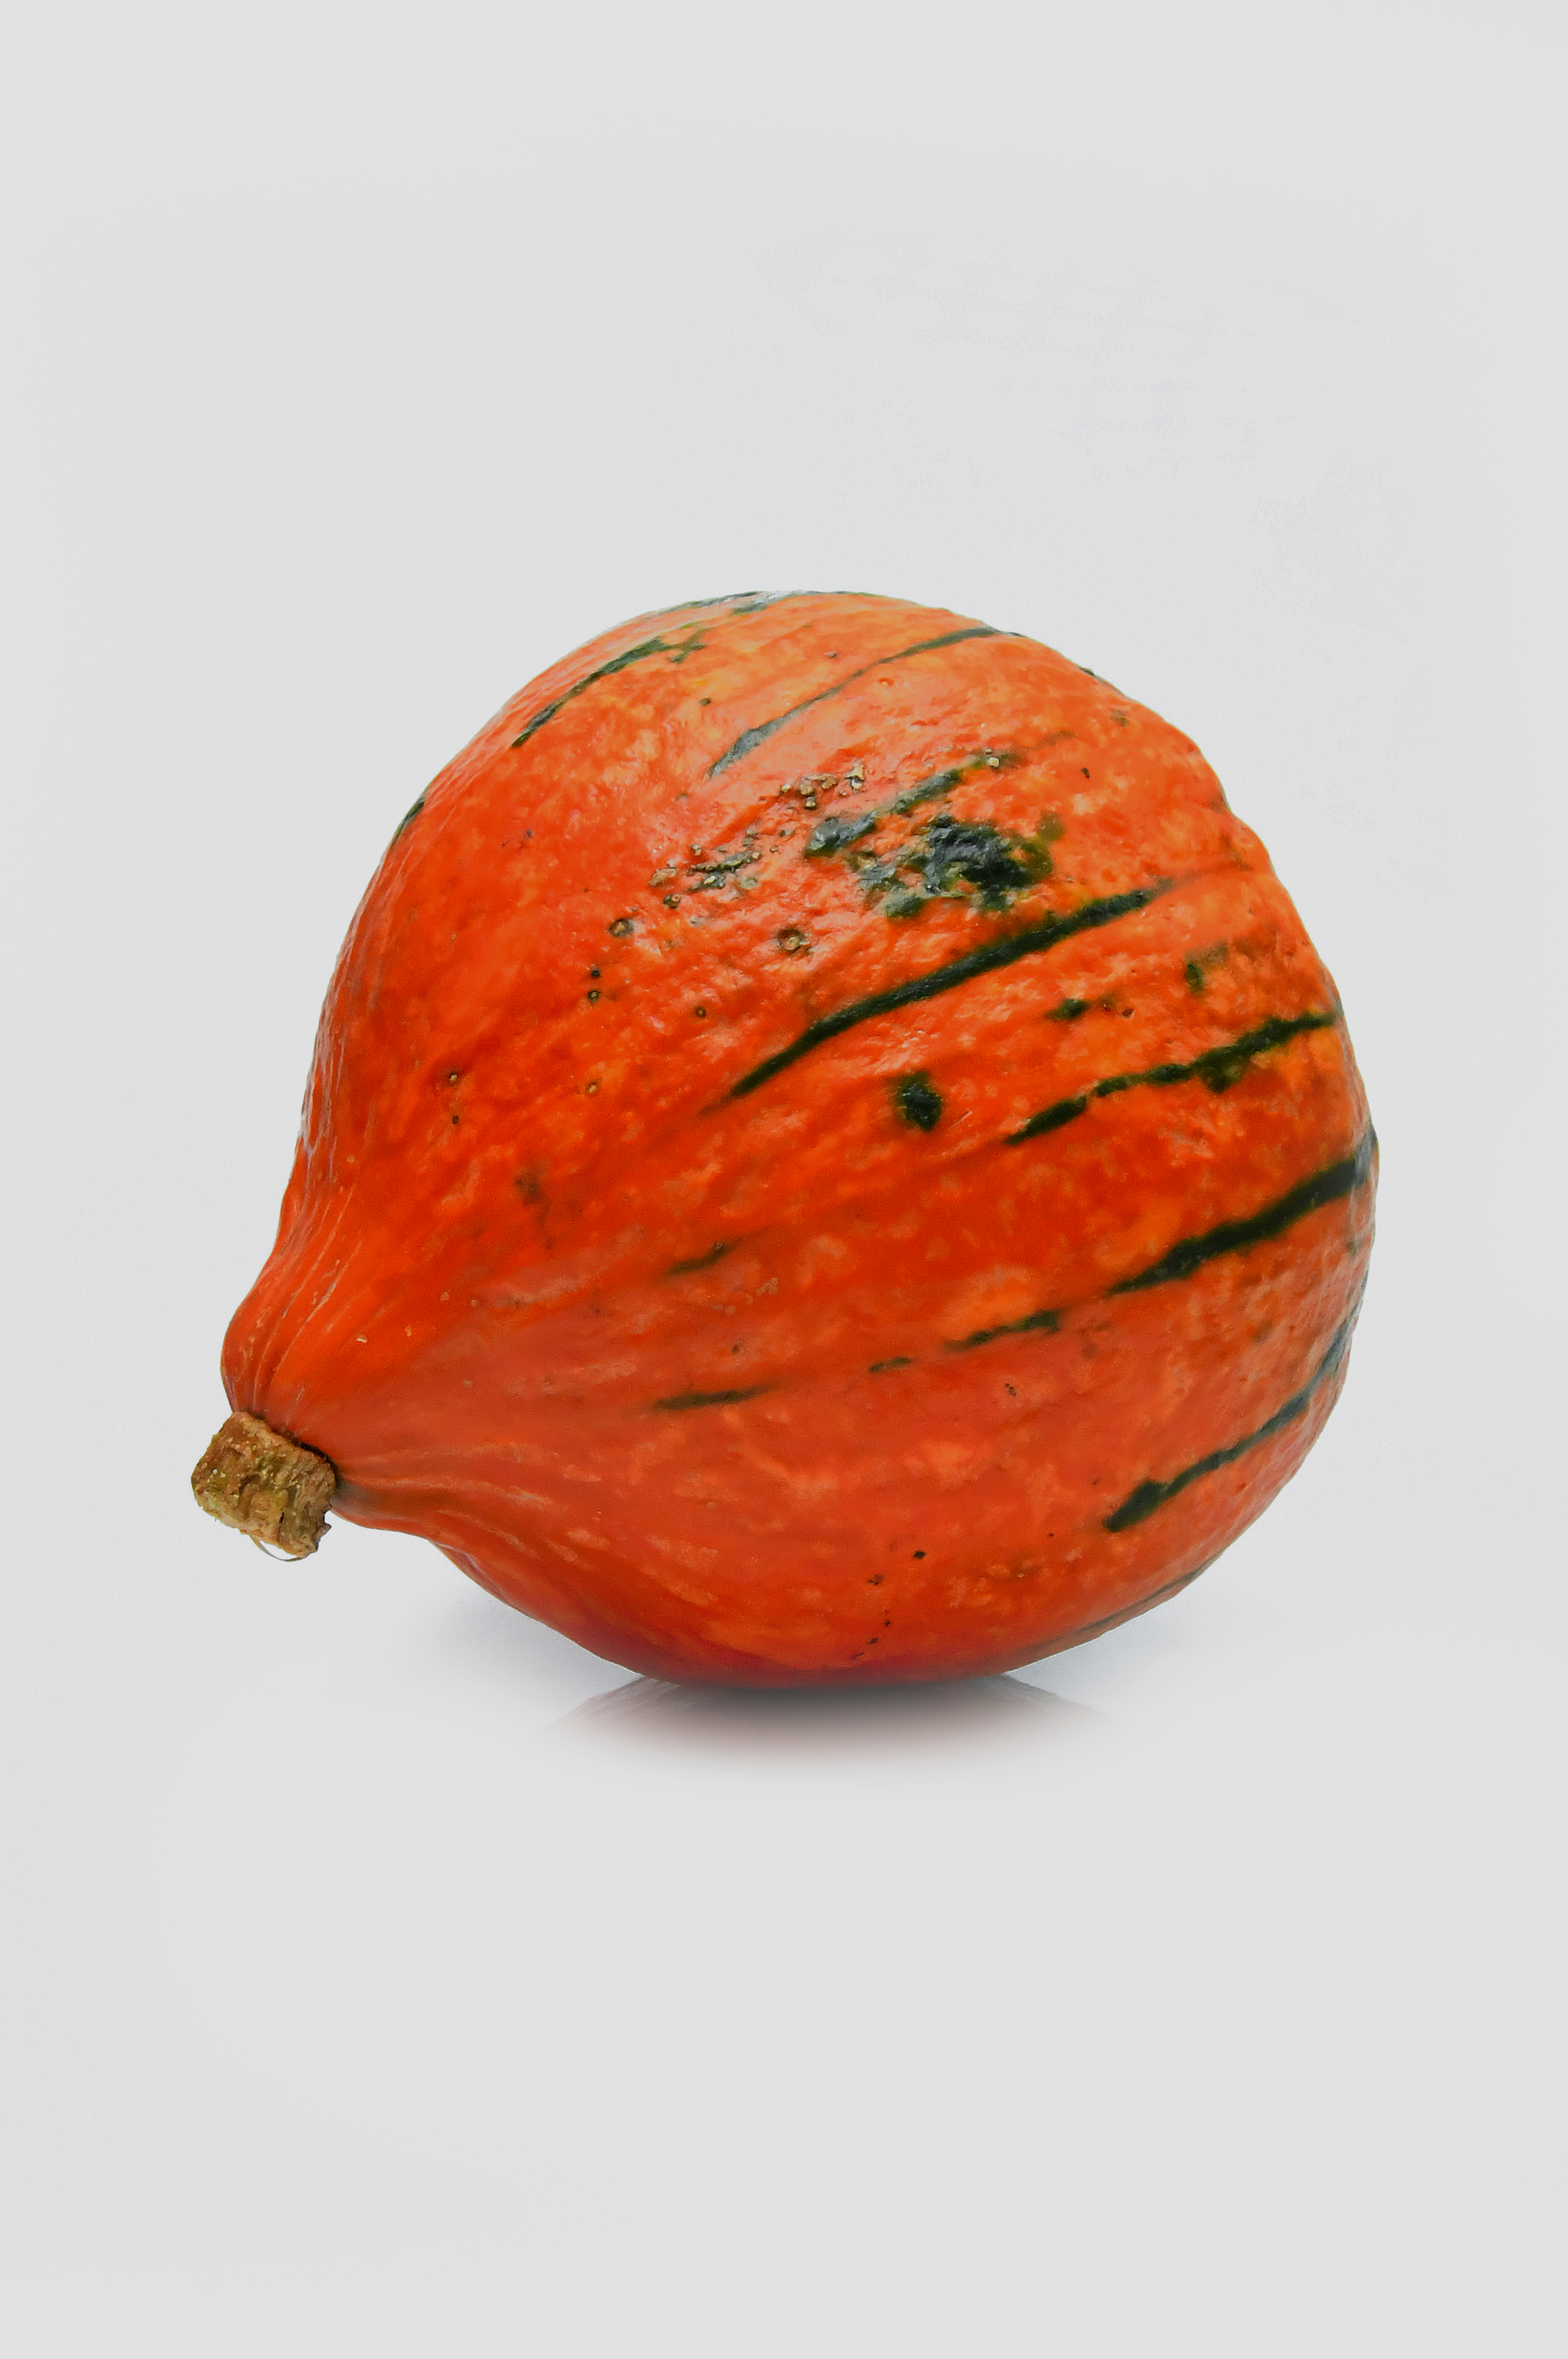
decorative, pumpkins, autumn, background, harvest, colorful, decoration, food, season, seasonal, pumpkin, thanksgiving, color, market, yellow, fresh, holiday, orange, agriculture, ripe, still, beautiful, nature, green, winter squash, cucurbita, produce, fruit, vegetable, calabaza, squash, cucumber gourd and melon family, gourd